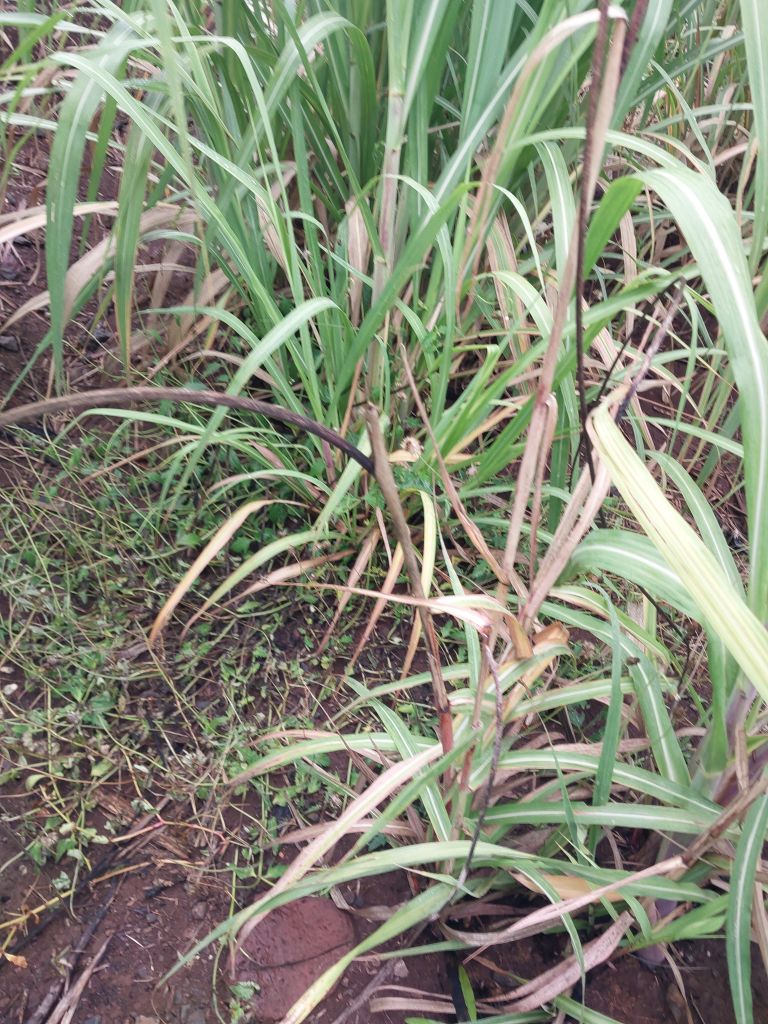
Label: Smut